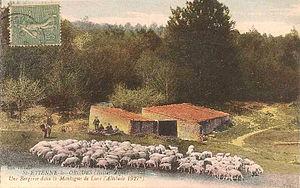
Jas dans la montagne de Lure au début du XXe siècle
La montagne de Lure est une montagne des Préalpes de Haute-Provence, située dans le département des Alpes-de-Haute-Provence. Elle appartient à la même formation géologique que le plateau d'Albion, qu'elle jouxte, et le mont Ventoux. Cette chaîne s'allonge sur 42 kilomètres de long, culmine au signal de Lure et présente un relief très contrasté entre l'adret calcaire, coupé de combes et de vallons, et l'ubac marneux, où s'accumulent monts et ravins.